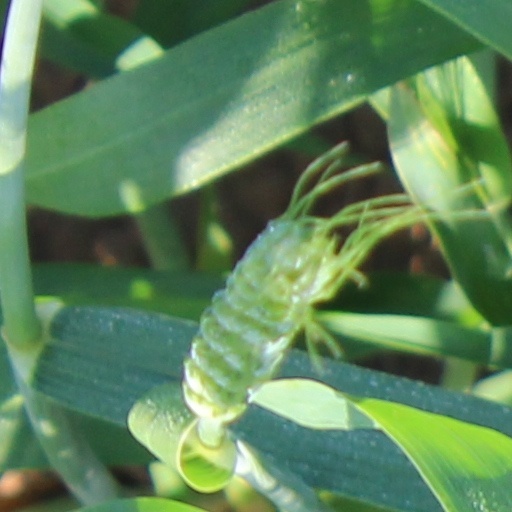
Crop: wheat